Jacques Marquette

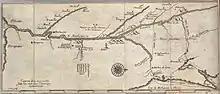
Map of the discovery made in the year 1673 in North America

The Jolliet-Marquette expedition had traveled to within of the Gulf of Mexico. Marquette and the other men began to consider whether the danger was worth the risk.> By this point, they had encountered several natives carrying European trinkets, and they feared an encounter with explorers or colonists from Spain. The explorers had mapped the areas where they had been, including their flora, wildlife, and resources. After staying with the Akansea for two nights, the party decided to end the exploration.